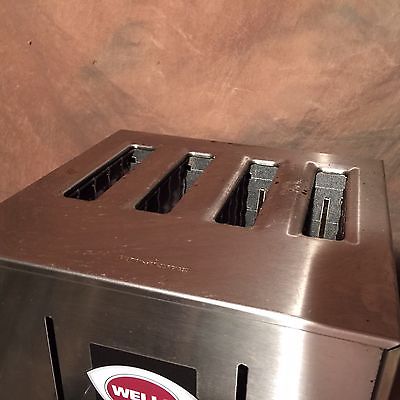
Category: toaster